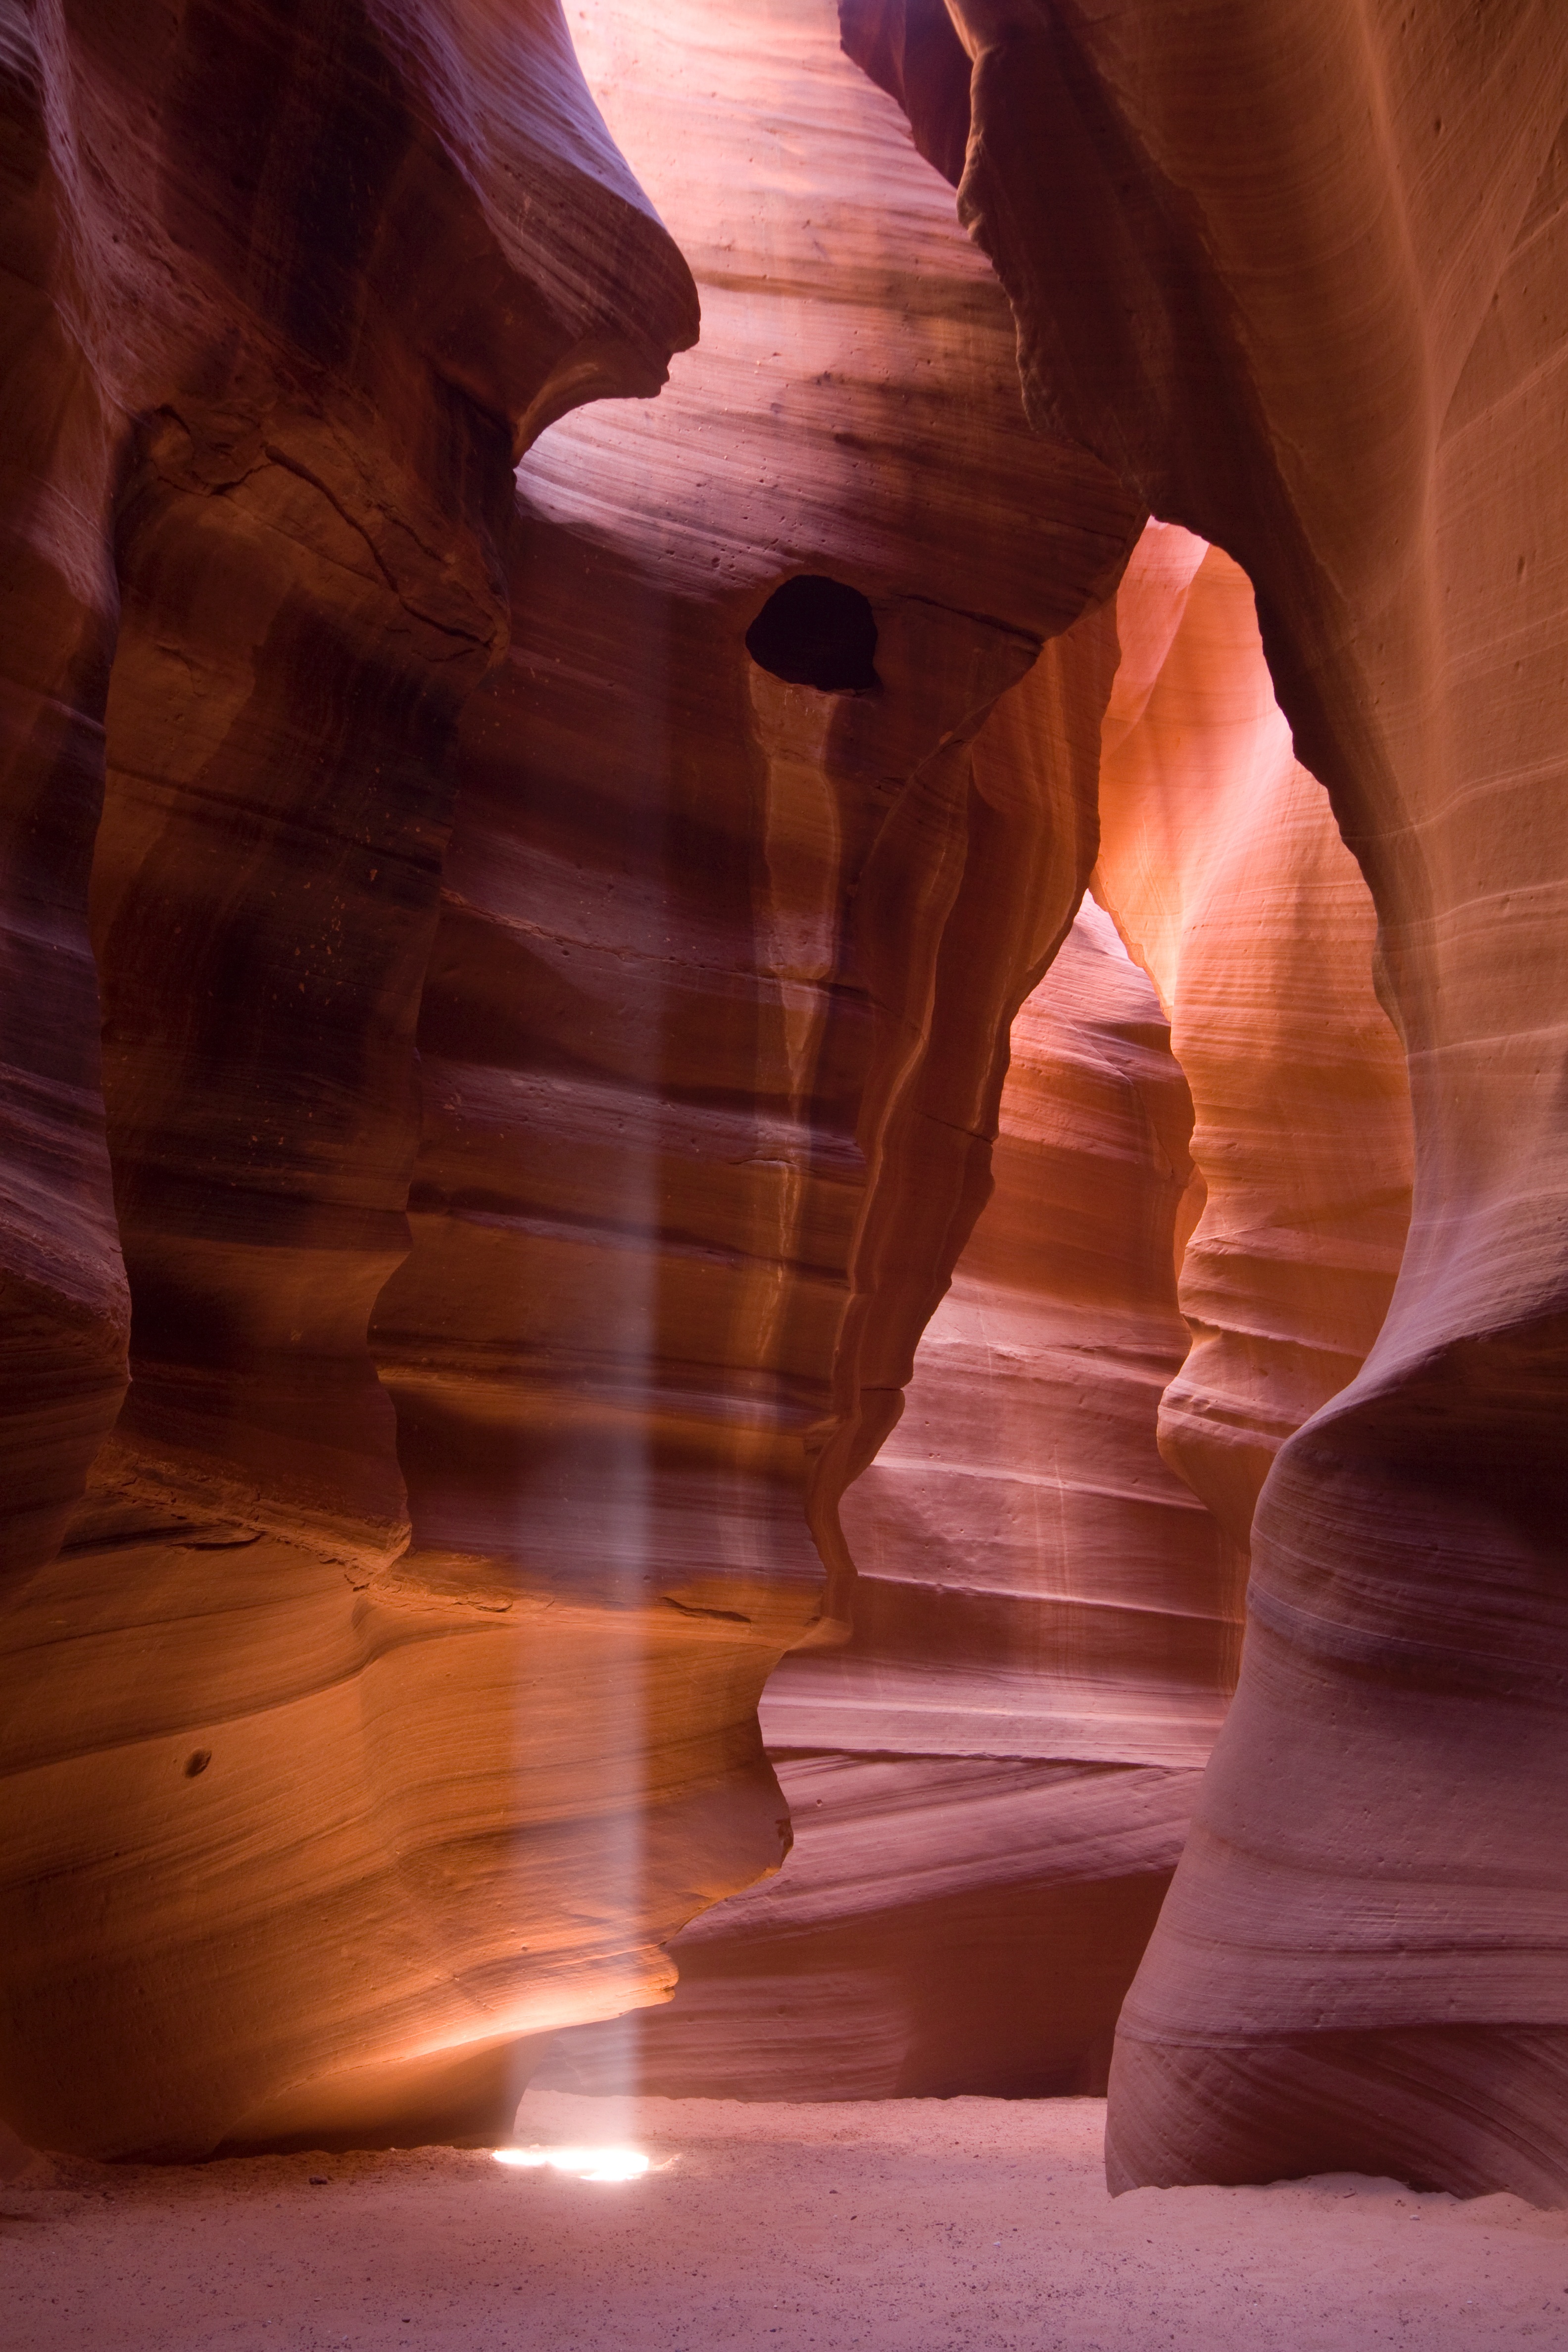
water, sand, rock, light, desert, time, formation, arch, flood, color, glacier, canyon, erosion, antelope canyon, temple, carving, leak, hourglass, screenshot